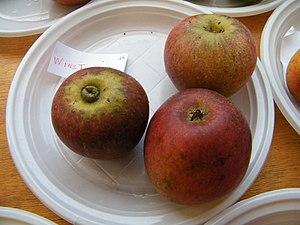
Winston (apple), Mons-Boubert, Somme, Fr, expo du 29-10-2017 (55)
Winston est un cultivar de pommier domestique créé dans le Berkshire en 1920.